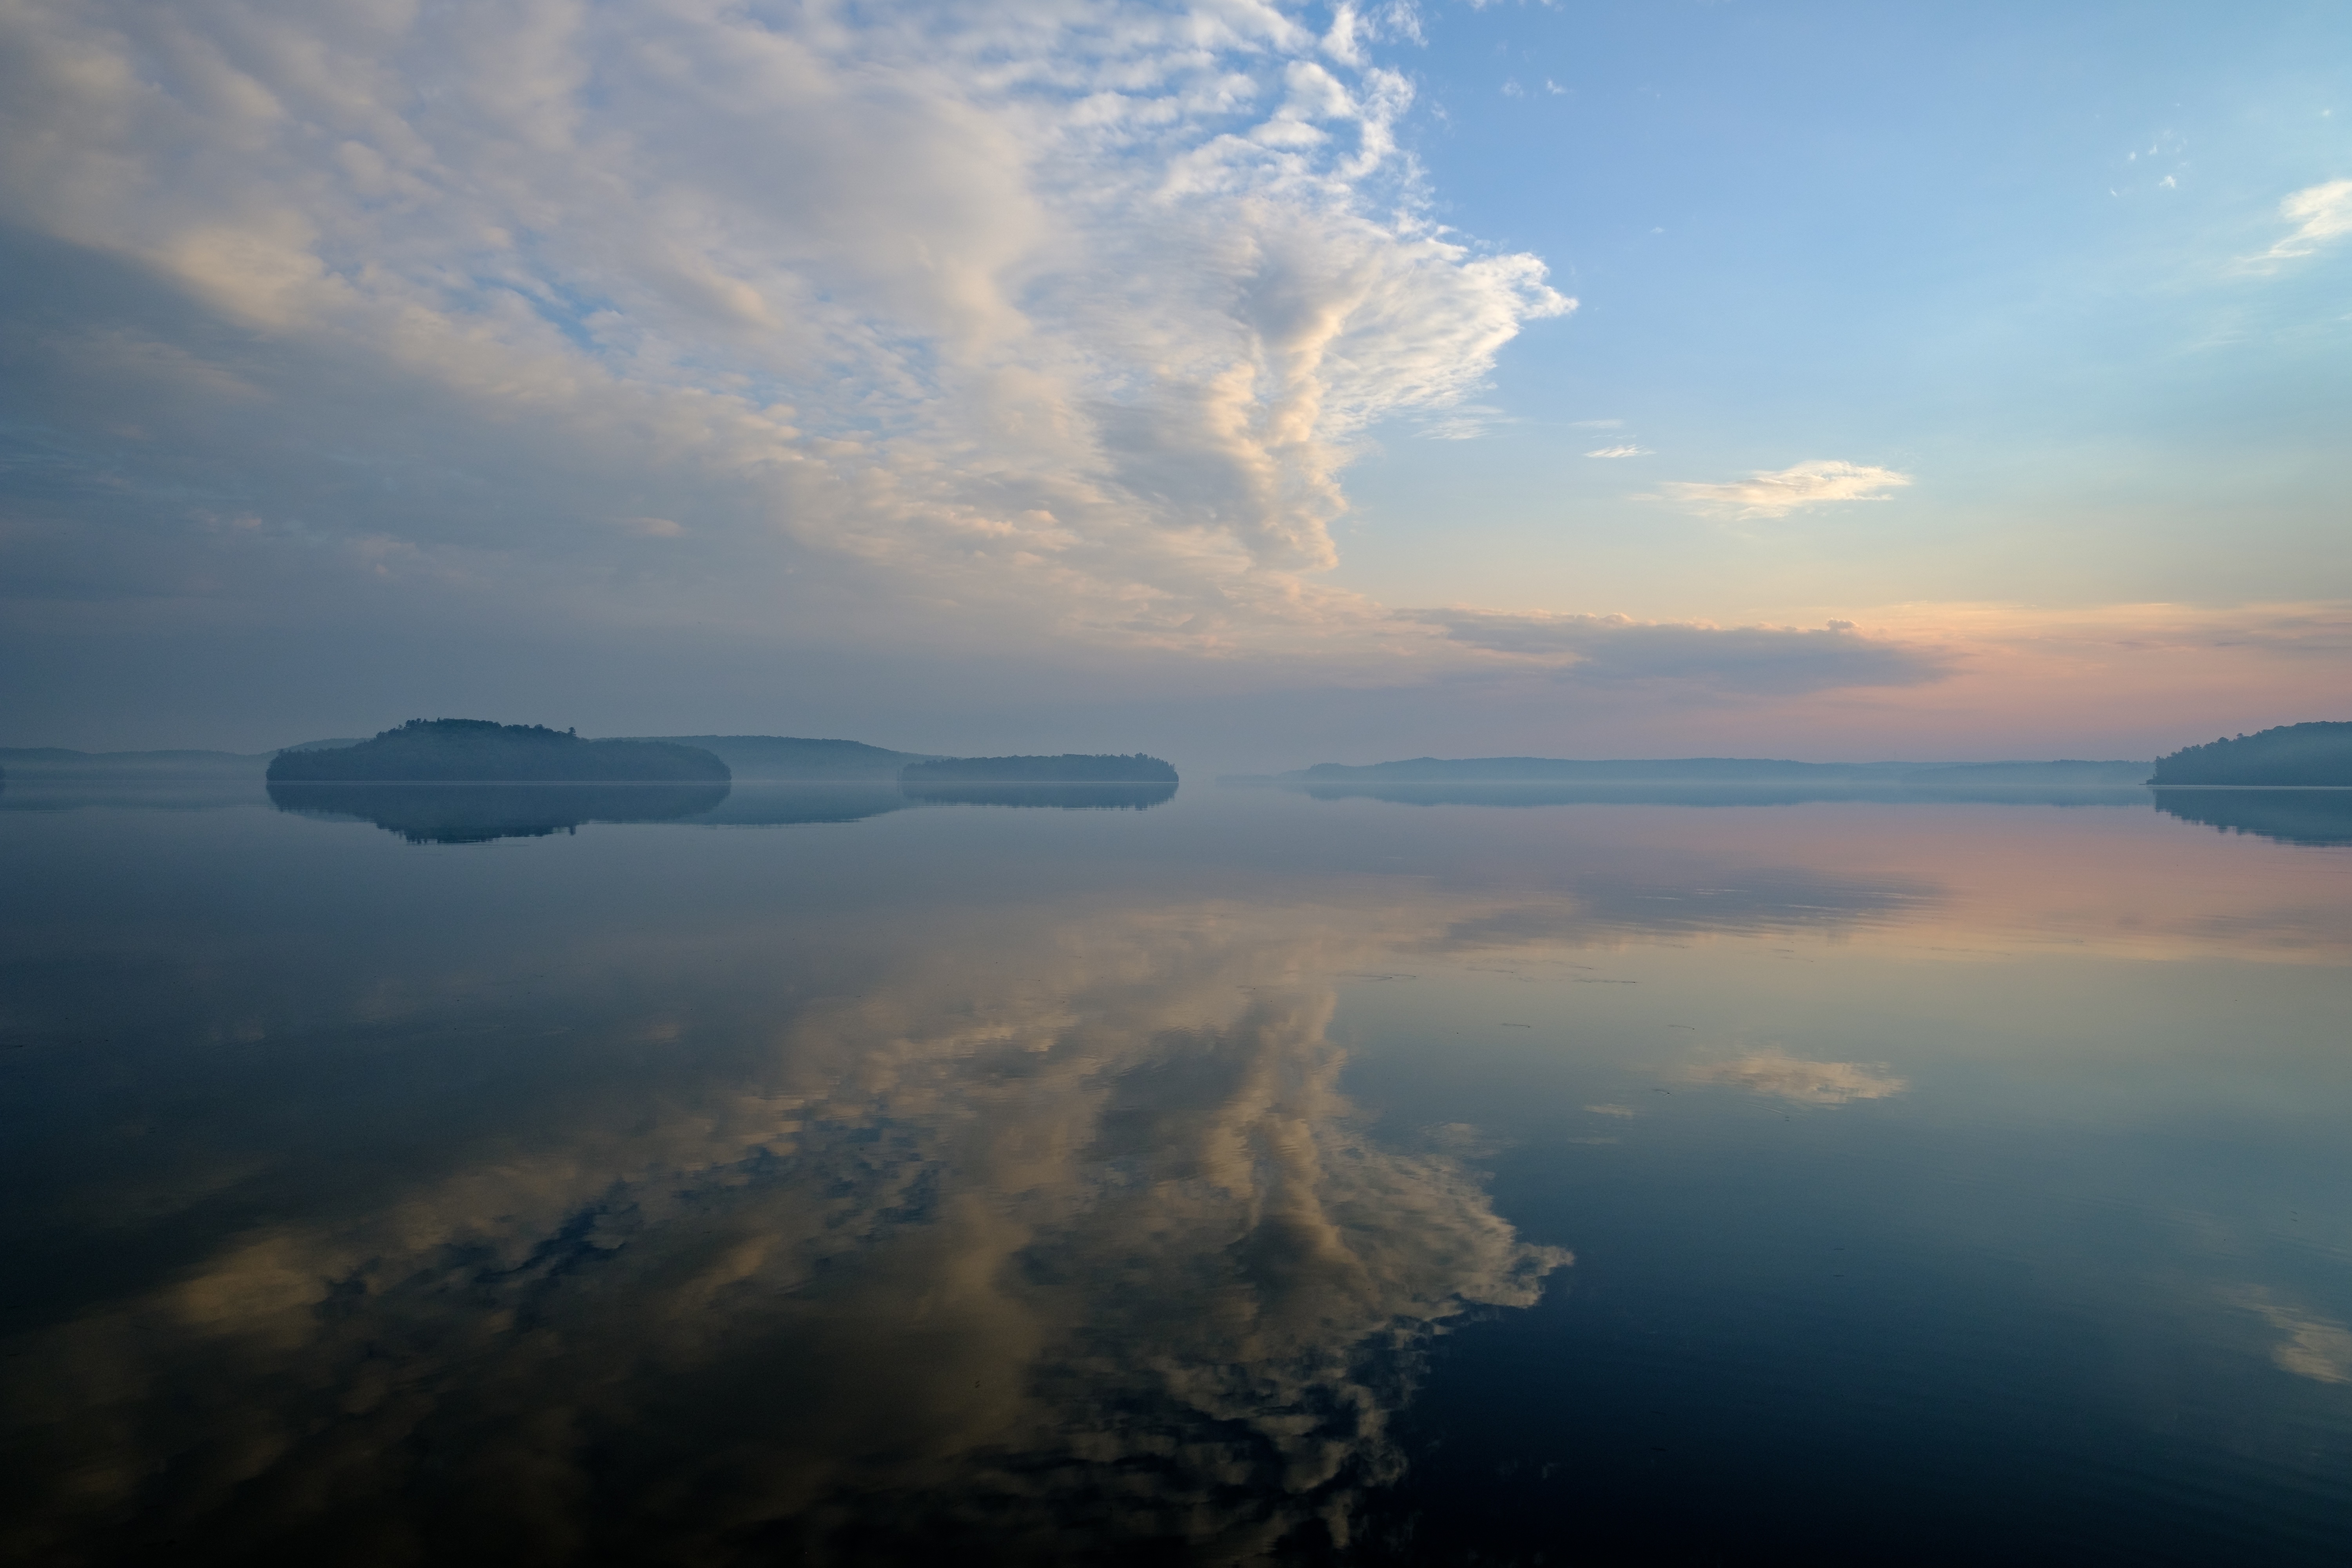
sea, coast, nature, ocean, horizon, mountain, cloud, sky, sun, sunrise, sunset, mist, sunlight, morning, lake, dawn, atmosphere, dusk, evening, reflection, loch, meteorological phenomenon, atmospheric phenomenon, atmosphere of earth